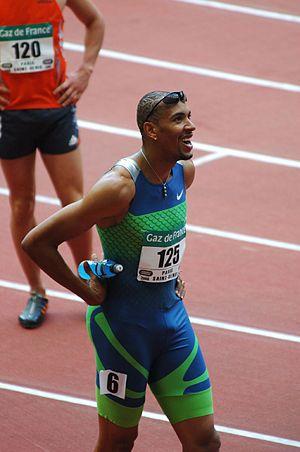
Naman Keïta est un athlète français, pratiquant le 400 m haies, champion du monde avec le relais 4 x 400 m à Paris en 2003 et médaillé de bronze aux Jeux Olympiques de 2004 à Athènes sur le 400 m haies.